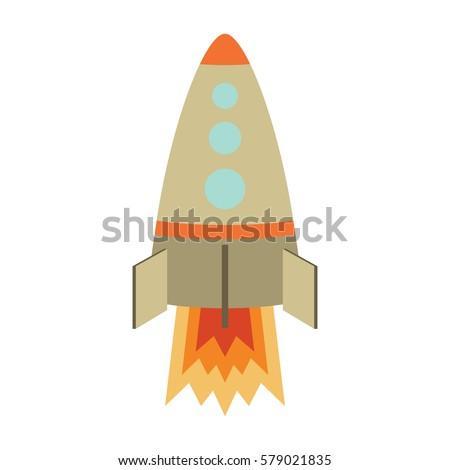
the rocket without stroke on the white background colored